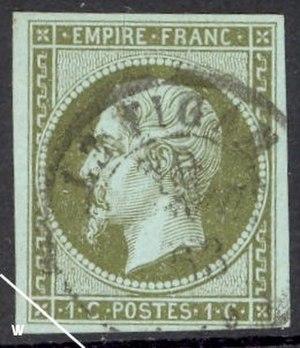
Cet article recense les timbres de France émis en 1860 par l'administration des postes.